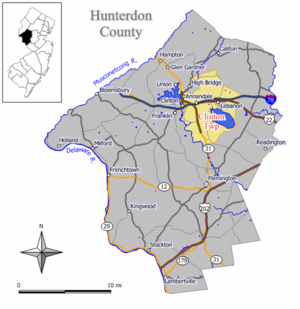
Clinton Township est un township américain situé dans le comté de Hunterdon au New Jersey.